Ping pong show

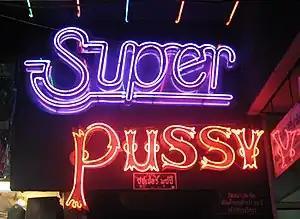
refer to caption

A ping pong show is a form of stage entertainment that takes place in strip clubs. It is a type of sex show in which women use their pelvic muscles to either hold, eject, or blow objects from their vaginal cavity. Ping pong balls are the most iconic objects used. The show has been popular in Southeast Asia (particularly Bangkok, Thailand) for several decades, and is primarily performed for foreign tourists. The show is in many cases associated with sex tourism and human rights concerns have been raised regarding the performers.